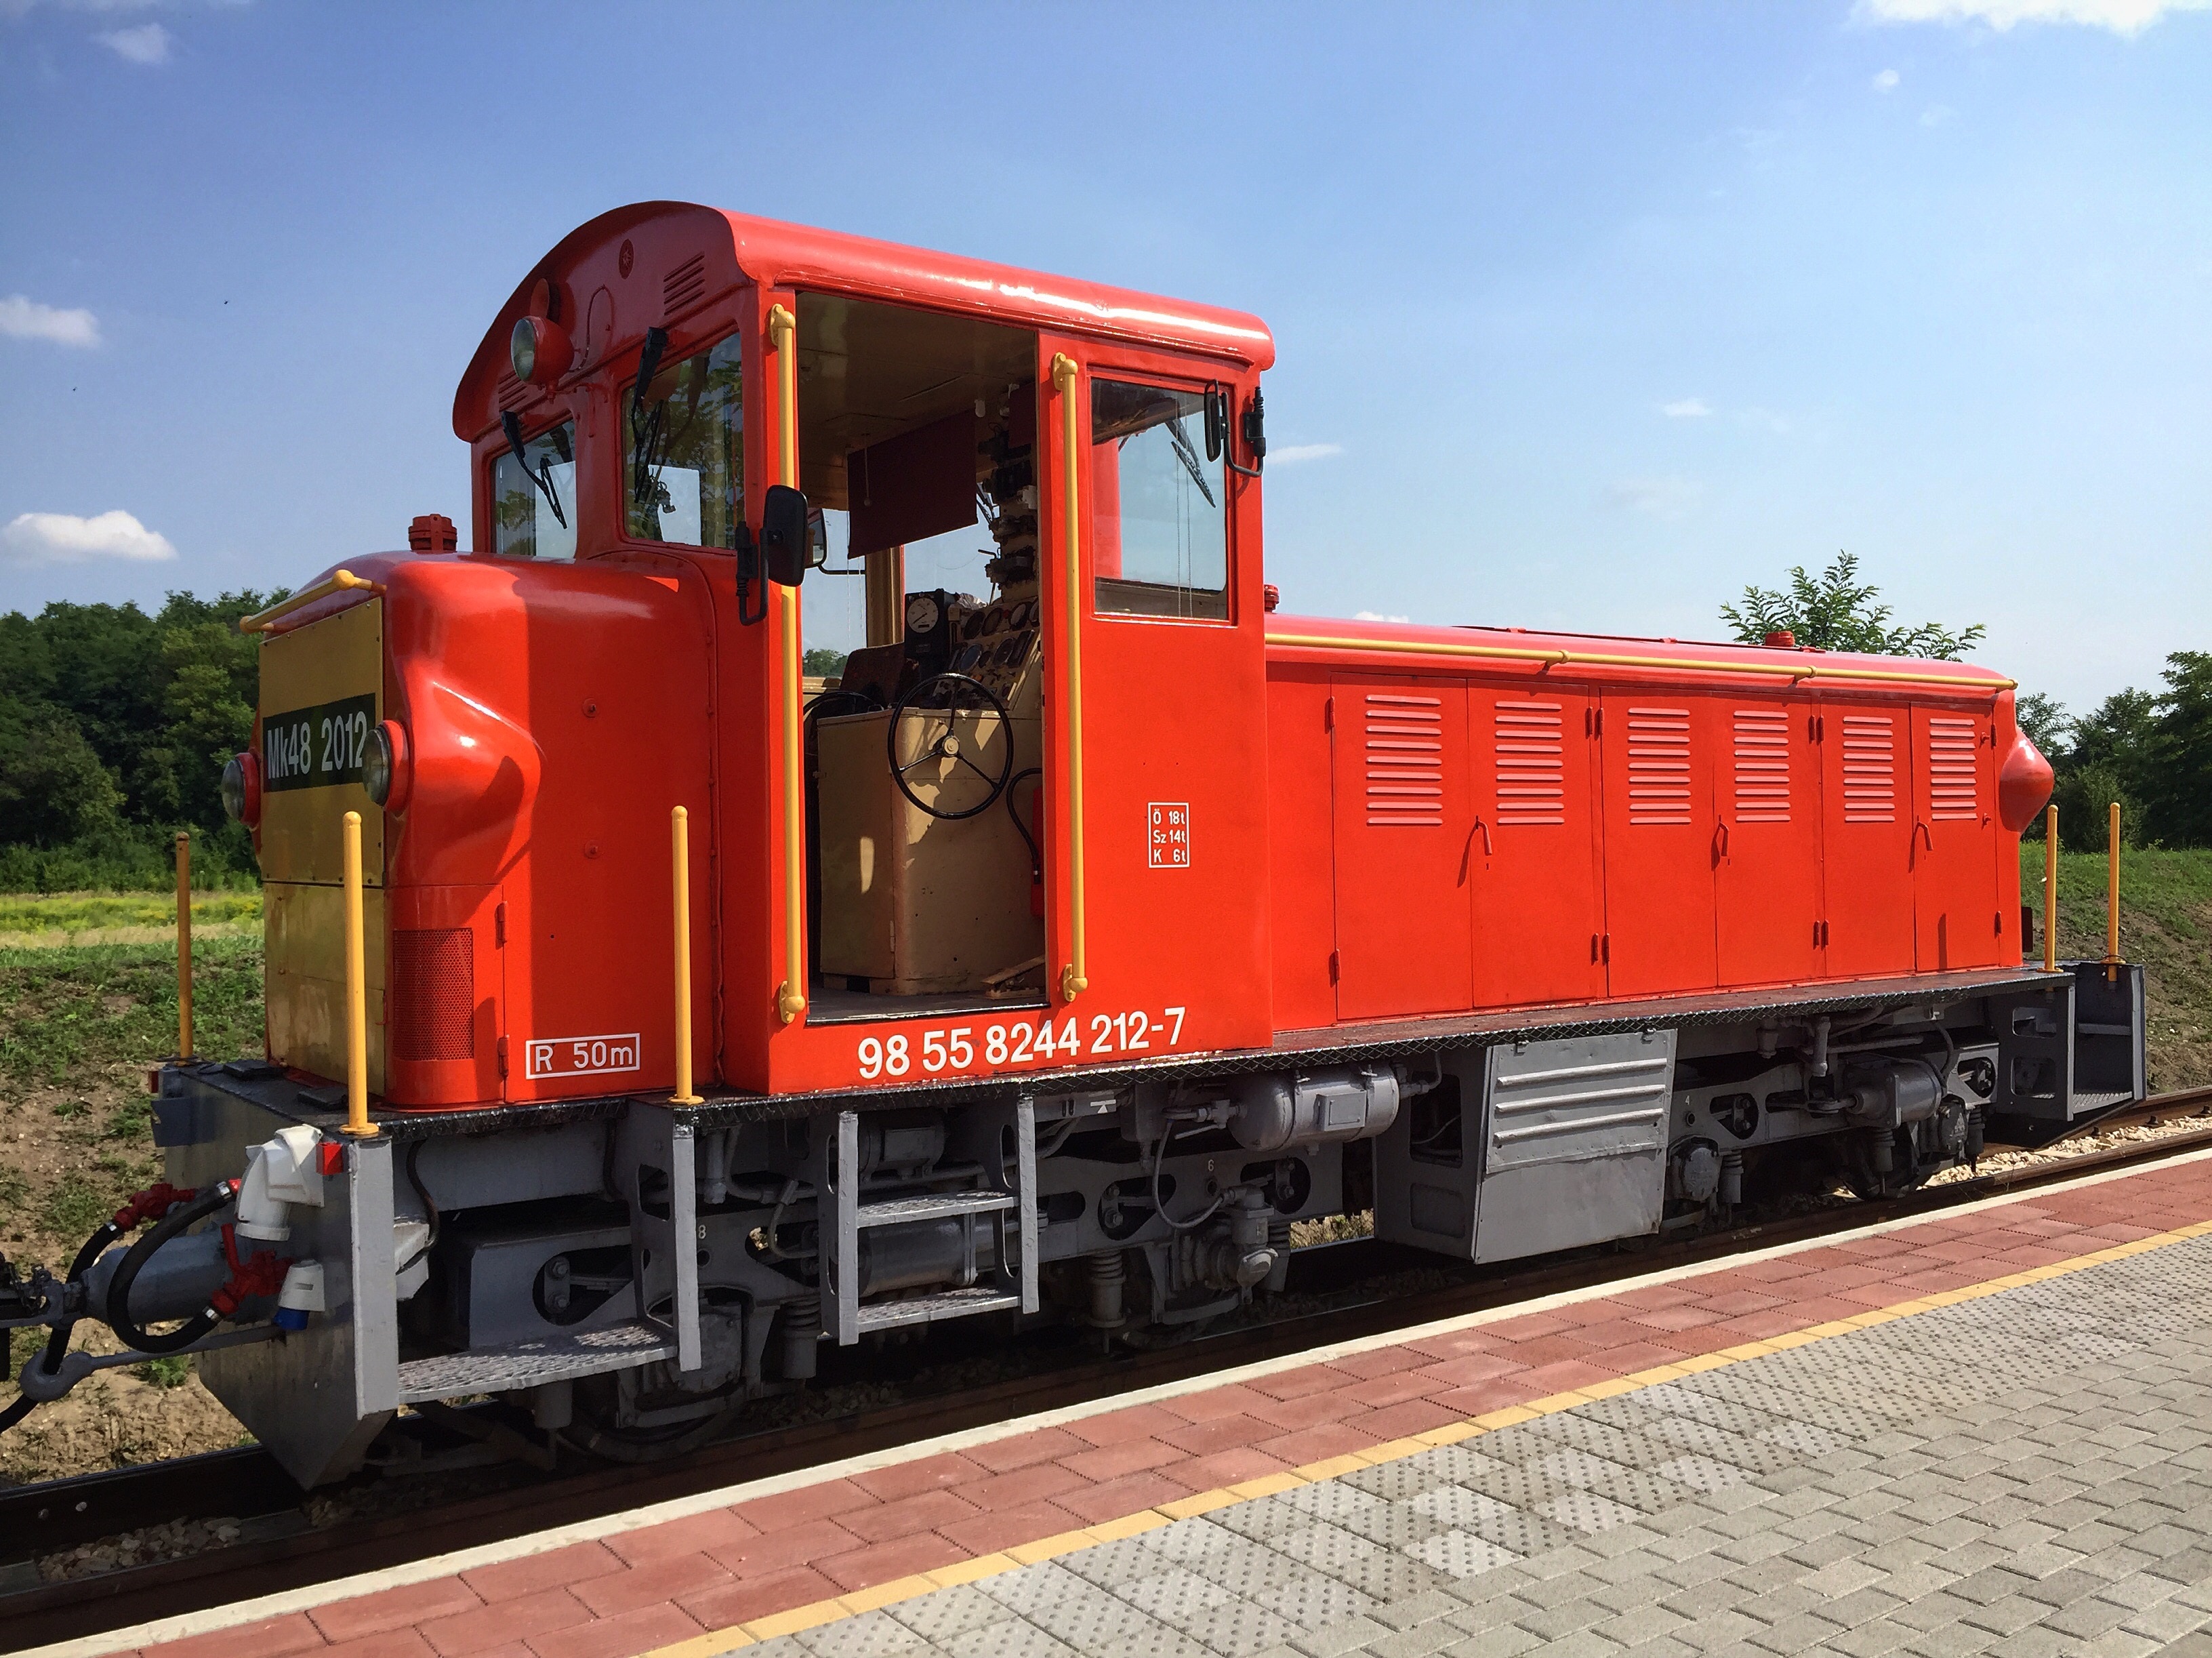
train, asphalt, transport, vehicle, station, locomotive, rail transport, electric locomotive, light railway, felcs t, land vehicle, freight car, rolling stock, railroad car, passenger car